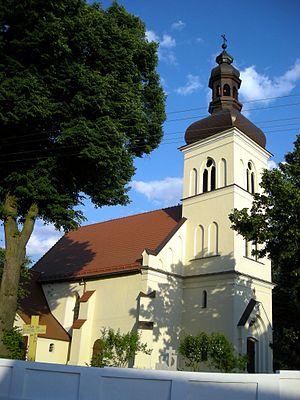
Czeszewo est un village polonais de la gmina de Gołańcz dans la powiat de Wągrowiec de la voïvodie de Grande-Pologne dans le centre-ouest de la Pologne.